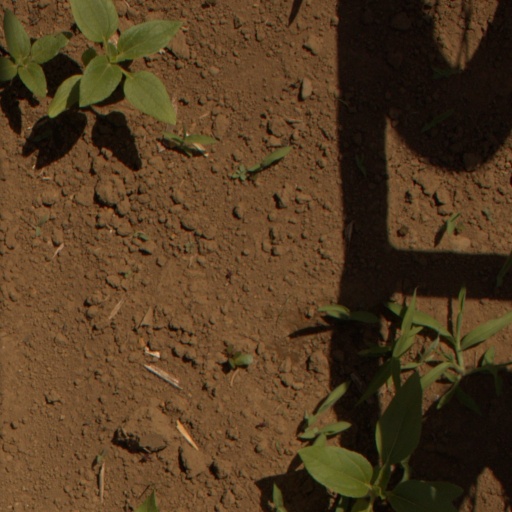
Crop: Jerusalem artichoke